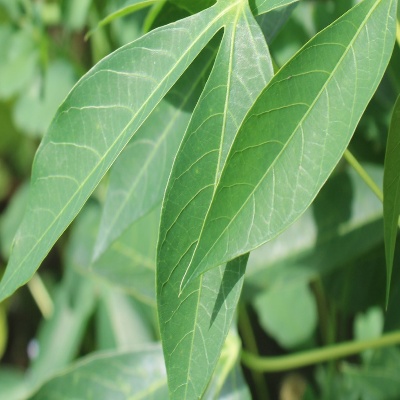
Crop: Cassava
Condition: healthy